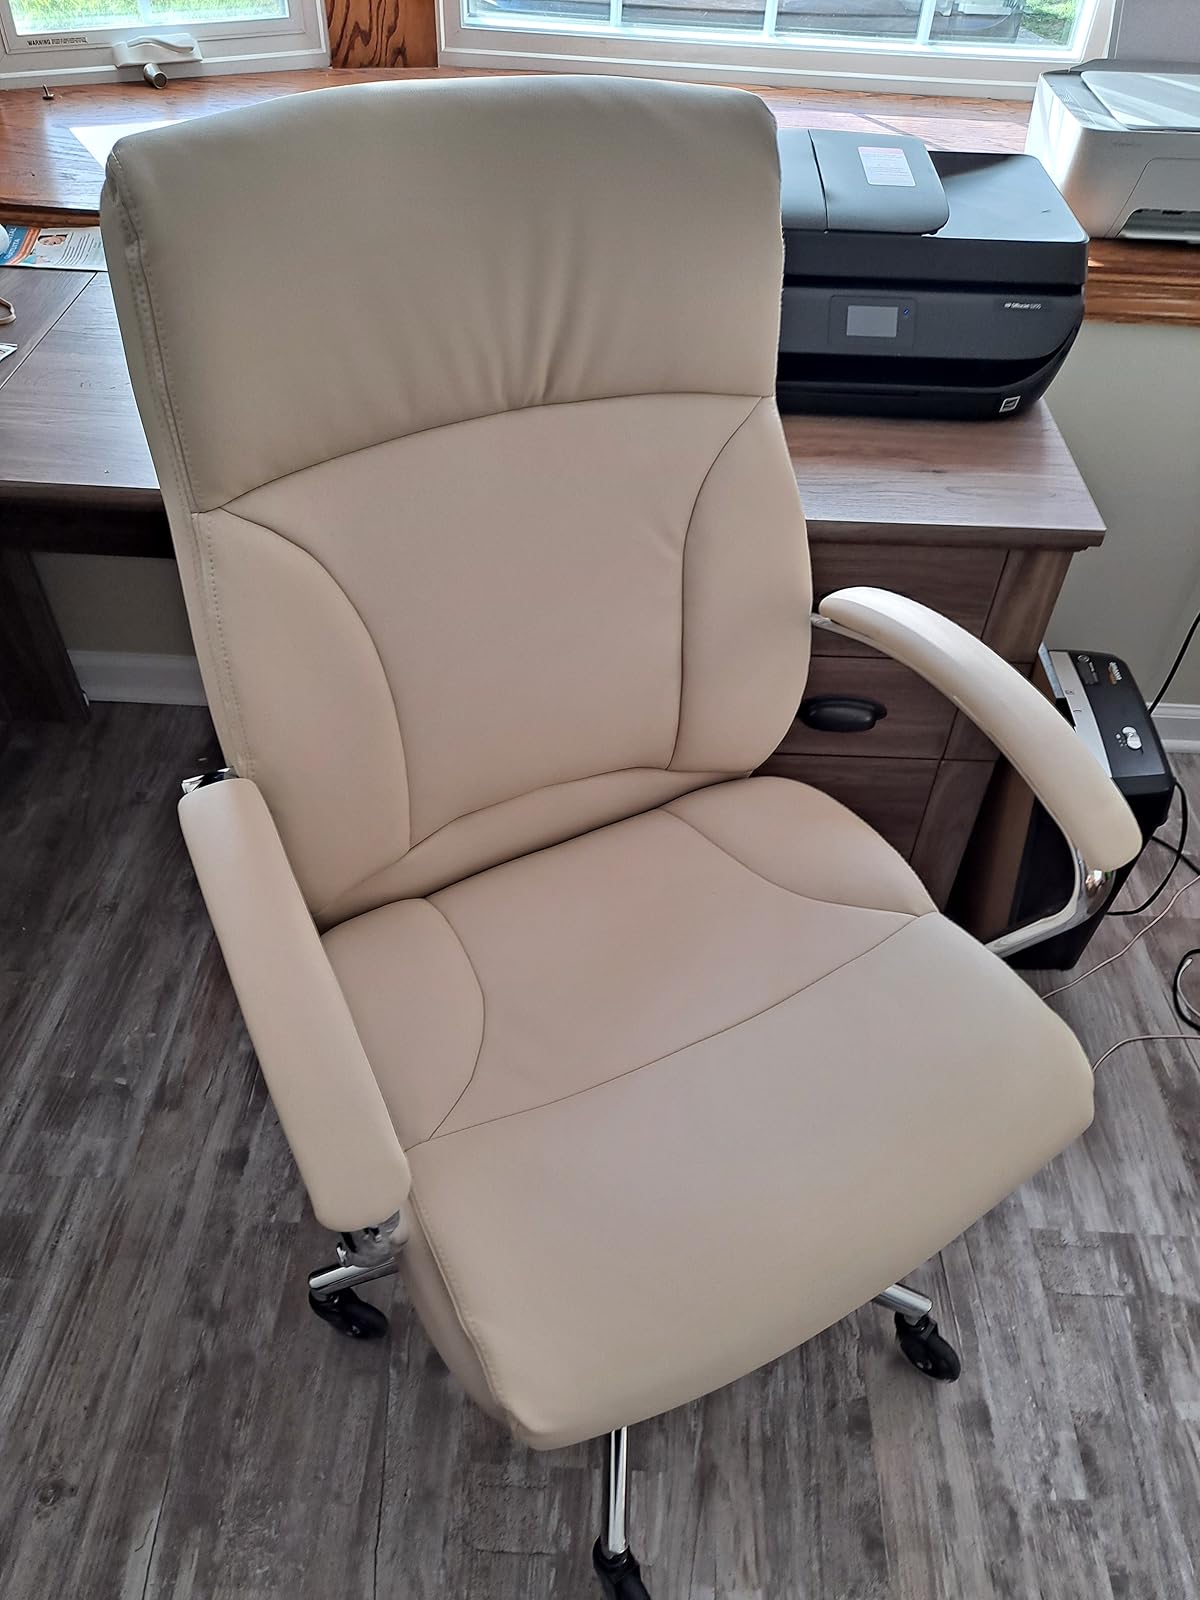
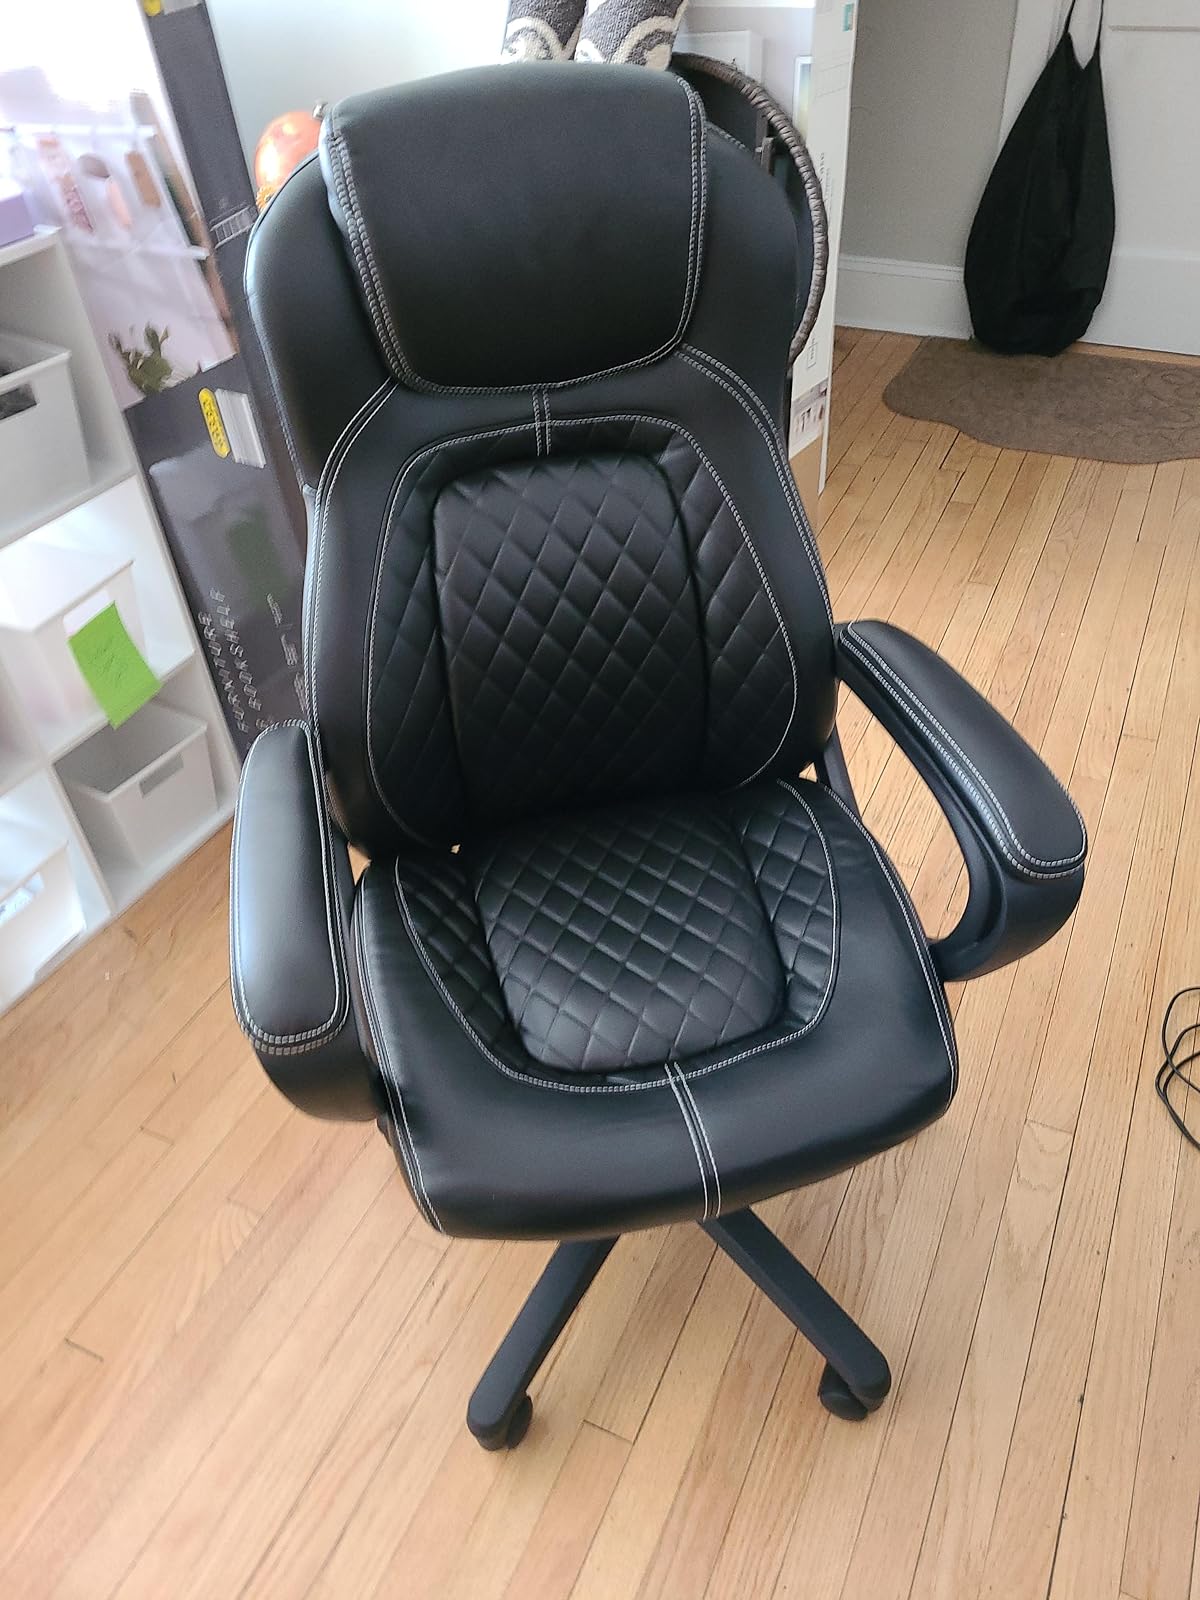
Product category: items_chair
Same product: no